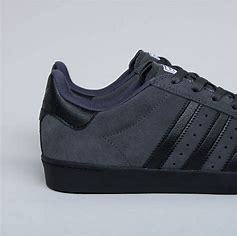
Brand: adidas
Model: Superstar Skate